Lake, Isle of Wight

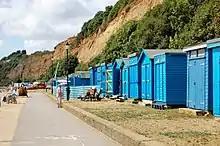
Beach huts at Lake

Lake is a seaside village situated above the cliffs on Sandown bay, it stands at an elevation of above sea-level. Lake's beach or 'Welcome Beach' has golden sands and reached by a steep path down the sandstone cliffs to the Revetment. It has two cafes (Hinks and Strollers), beach huts, a Sea Scout hut and inshore lifeboat.